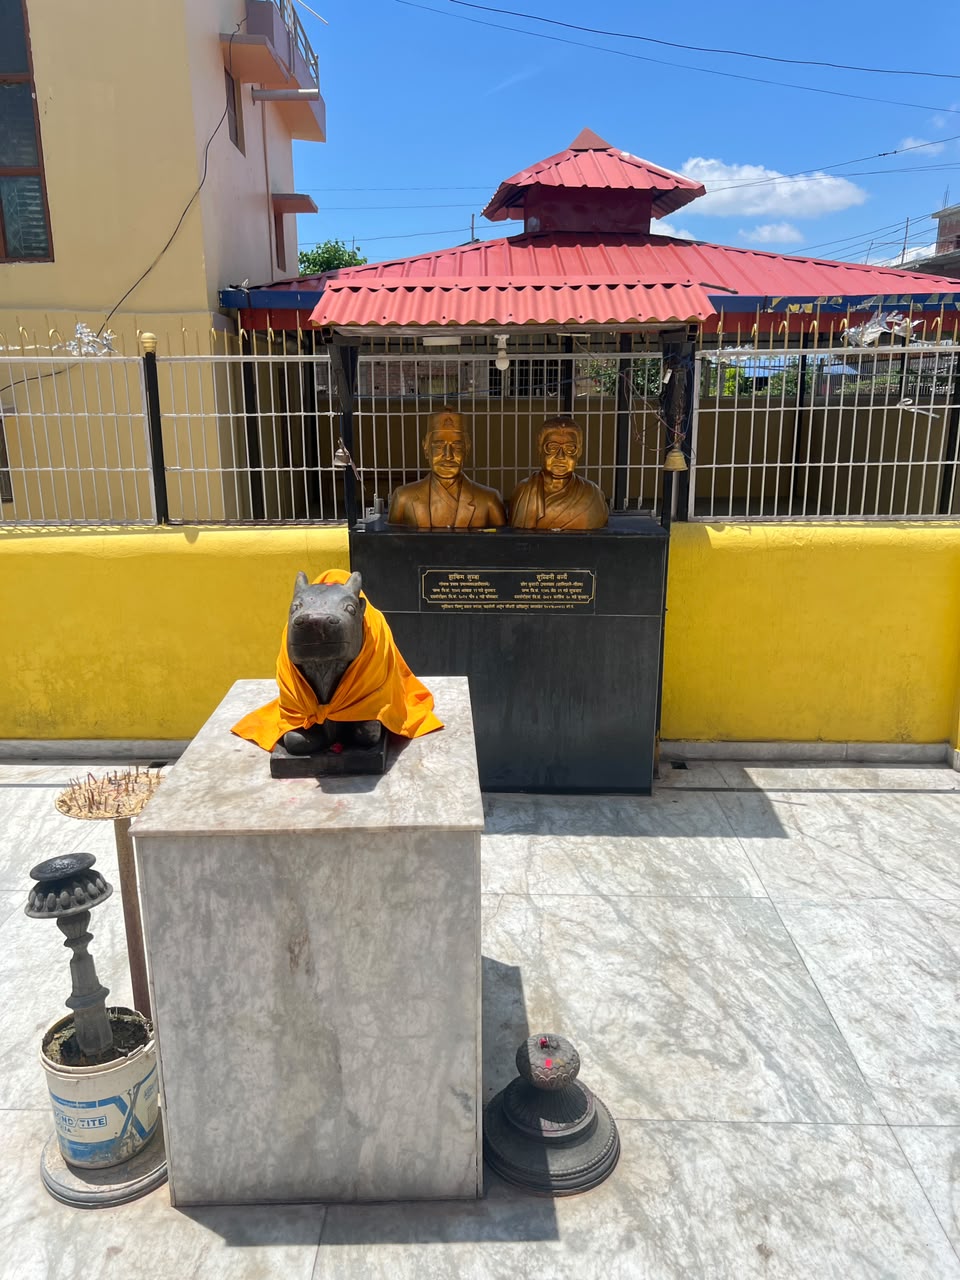
Heritage site: Shiva_Panchayatan_Temple